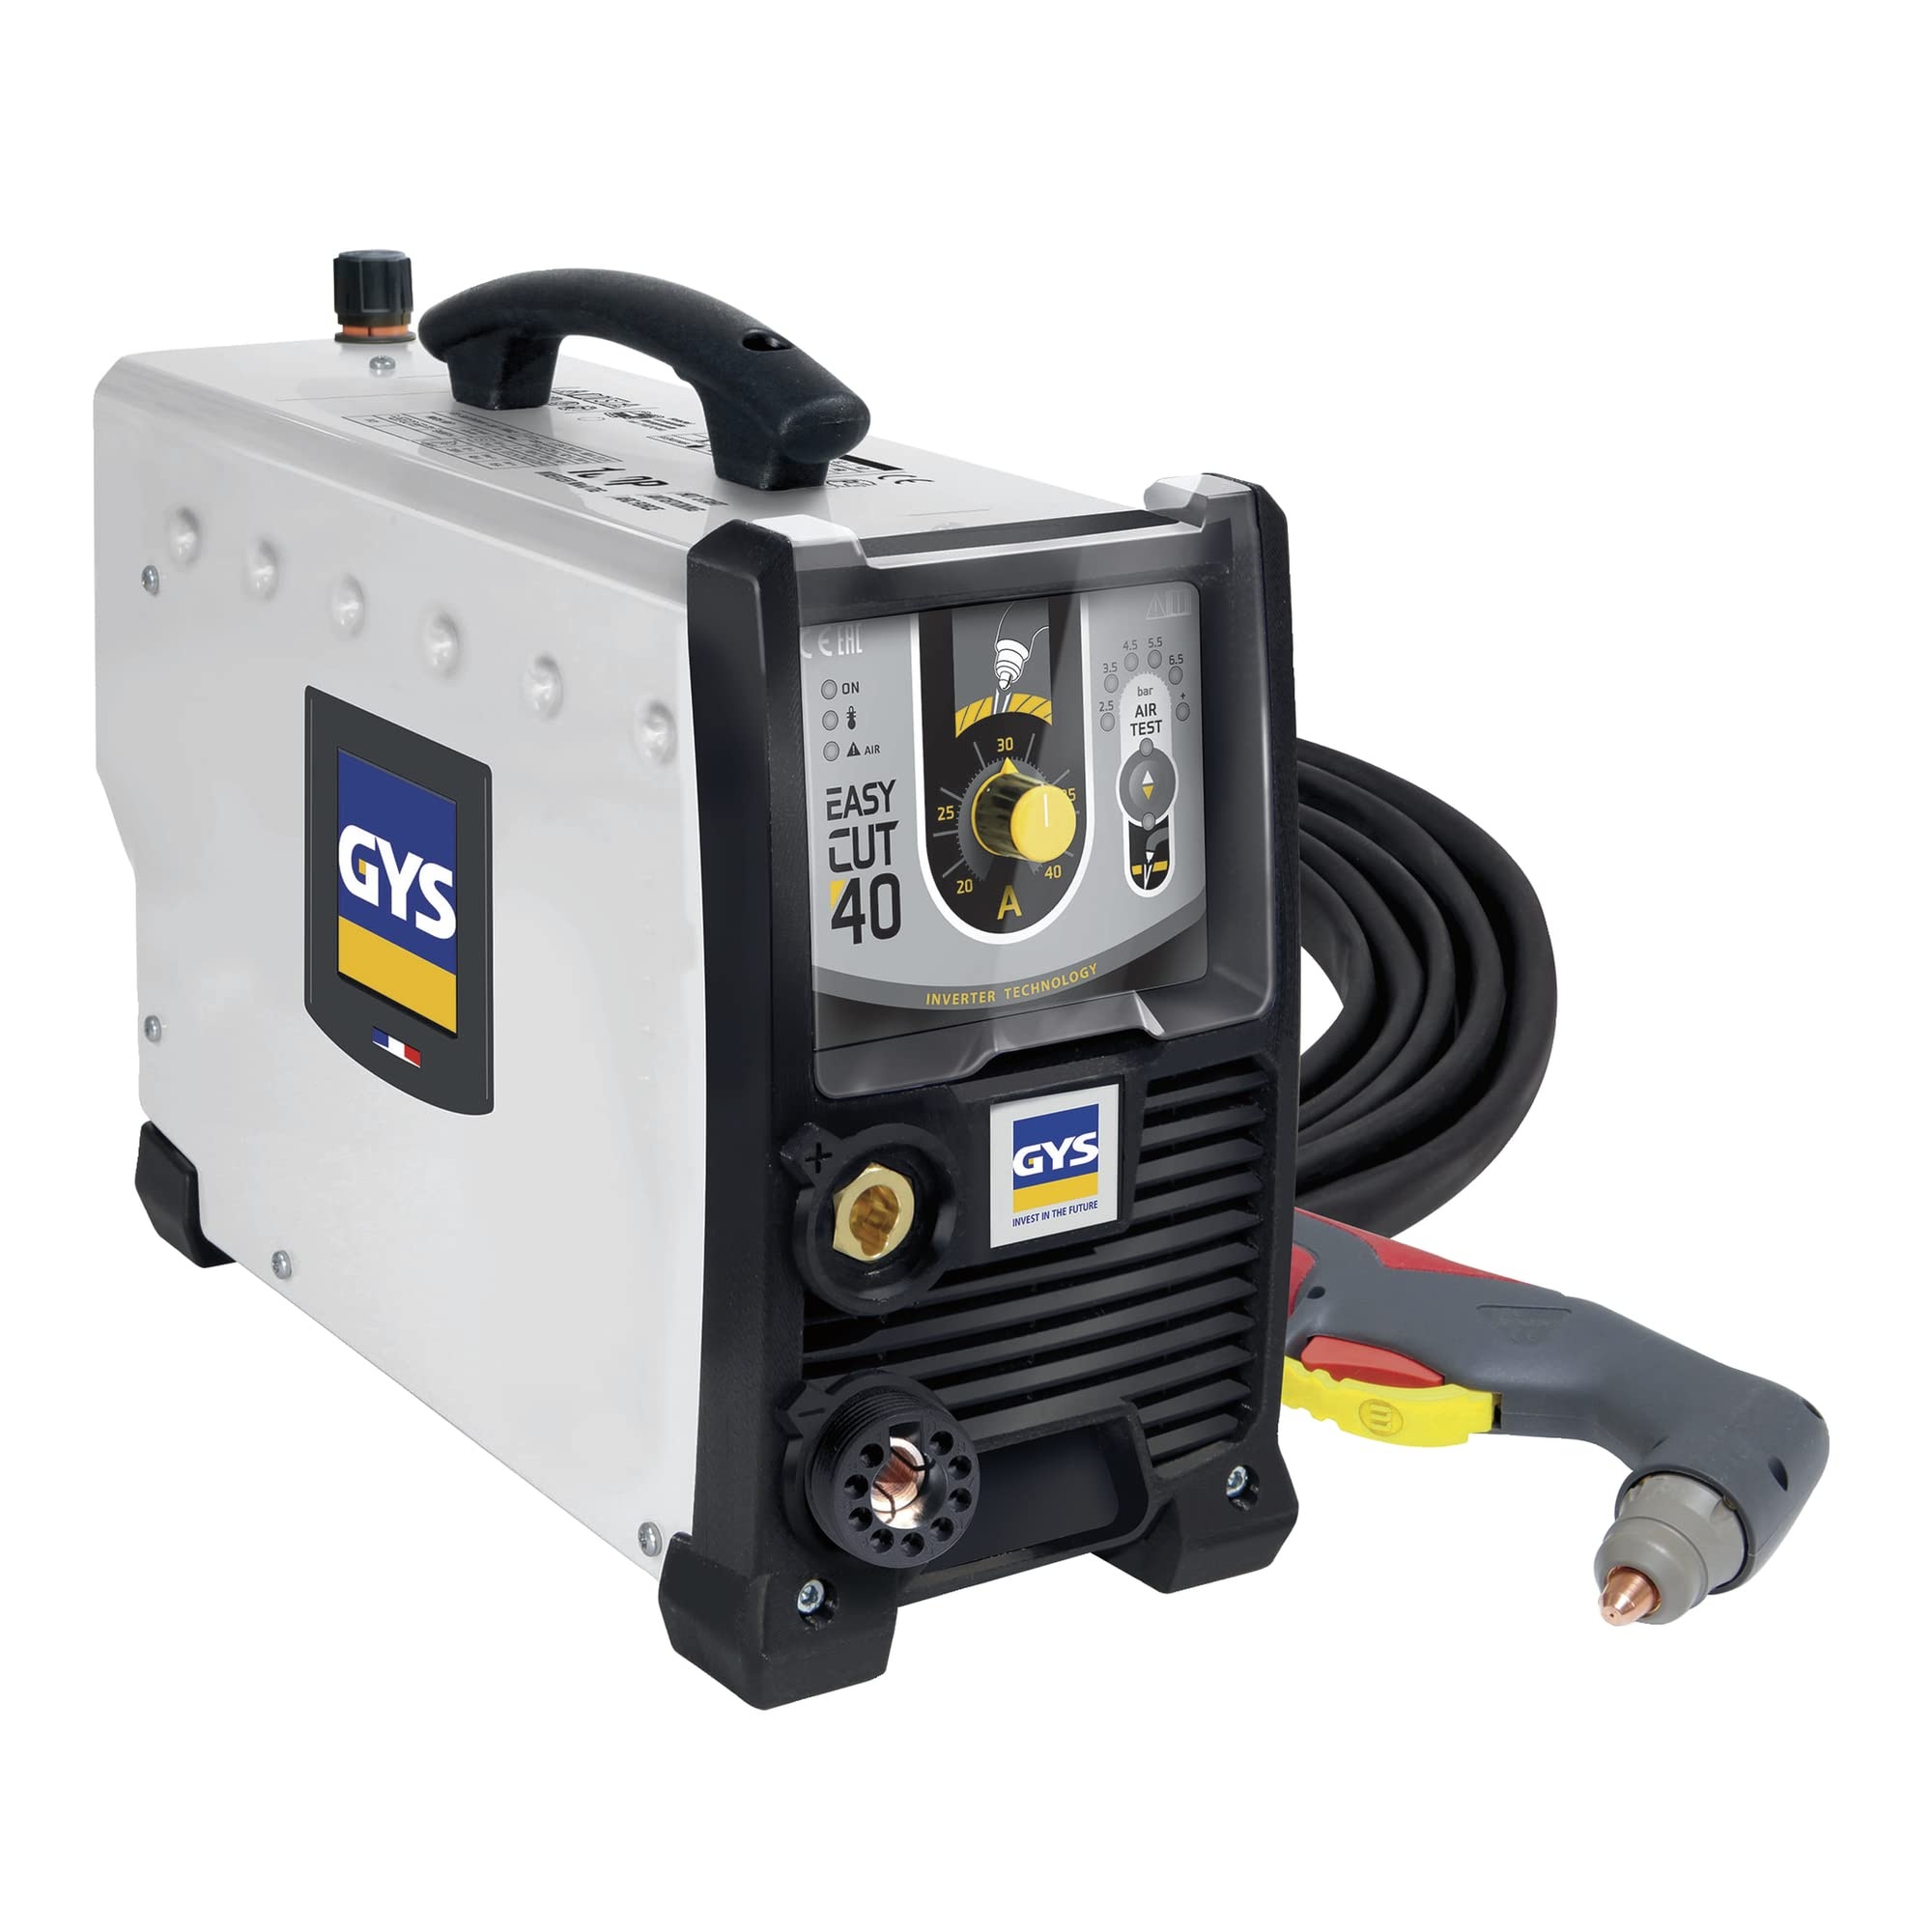
GYS - CORTADOR PLASMA EASYCUT 40
Marca: GYS Caracteristicas: Instalación de consumibles rápida y sencilla. Panel de control intuitivo con un solo potenciómetro para ajustar la intensidad de corte. Arranque sin HF para evitar interferencias electromagnéticas. Ajuste manual de la presión de aire (2,5 < 6,5 bares) con bargraph en la parte frontal. Detección automática de la antorcha Unión: Herramientas y Mejora del hogar Número de modelo del producto: 29743 Identificador de producto del fabricante: 29743 Detalles: Descripción El cortador de plasma EASYCUT 40 con cebado sin HF es ideal para cortar fácilmente todo tipo de metales hasta 20mm de grosor. Además es muy ligero (8 Kg). Posee una potencia de 40A y ofrece una gran calidad de corte de precisión con baja intensidad. Es ideal para taller de carrocería automotriz. El EASYCUT 40 ofrece una gran movilidad en un equipo de gran eficacia. EAN: 3154020029743 Dimensiones del paquete: 18.8 x 14.7 x 9.5 inches
Brand: GYS
Category: Hardware > Tools > Welding Guns & Plasma Cutters > Plasma Cutters